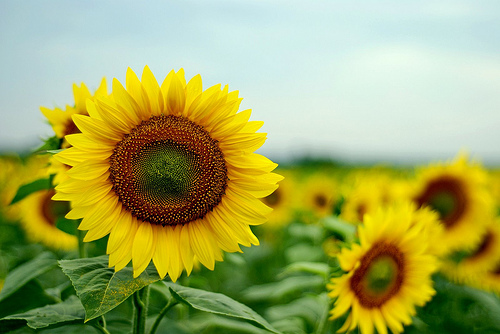
Flower: sunflower